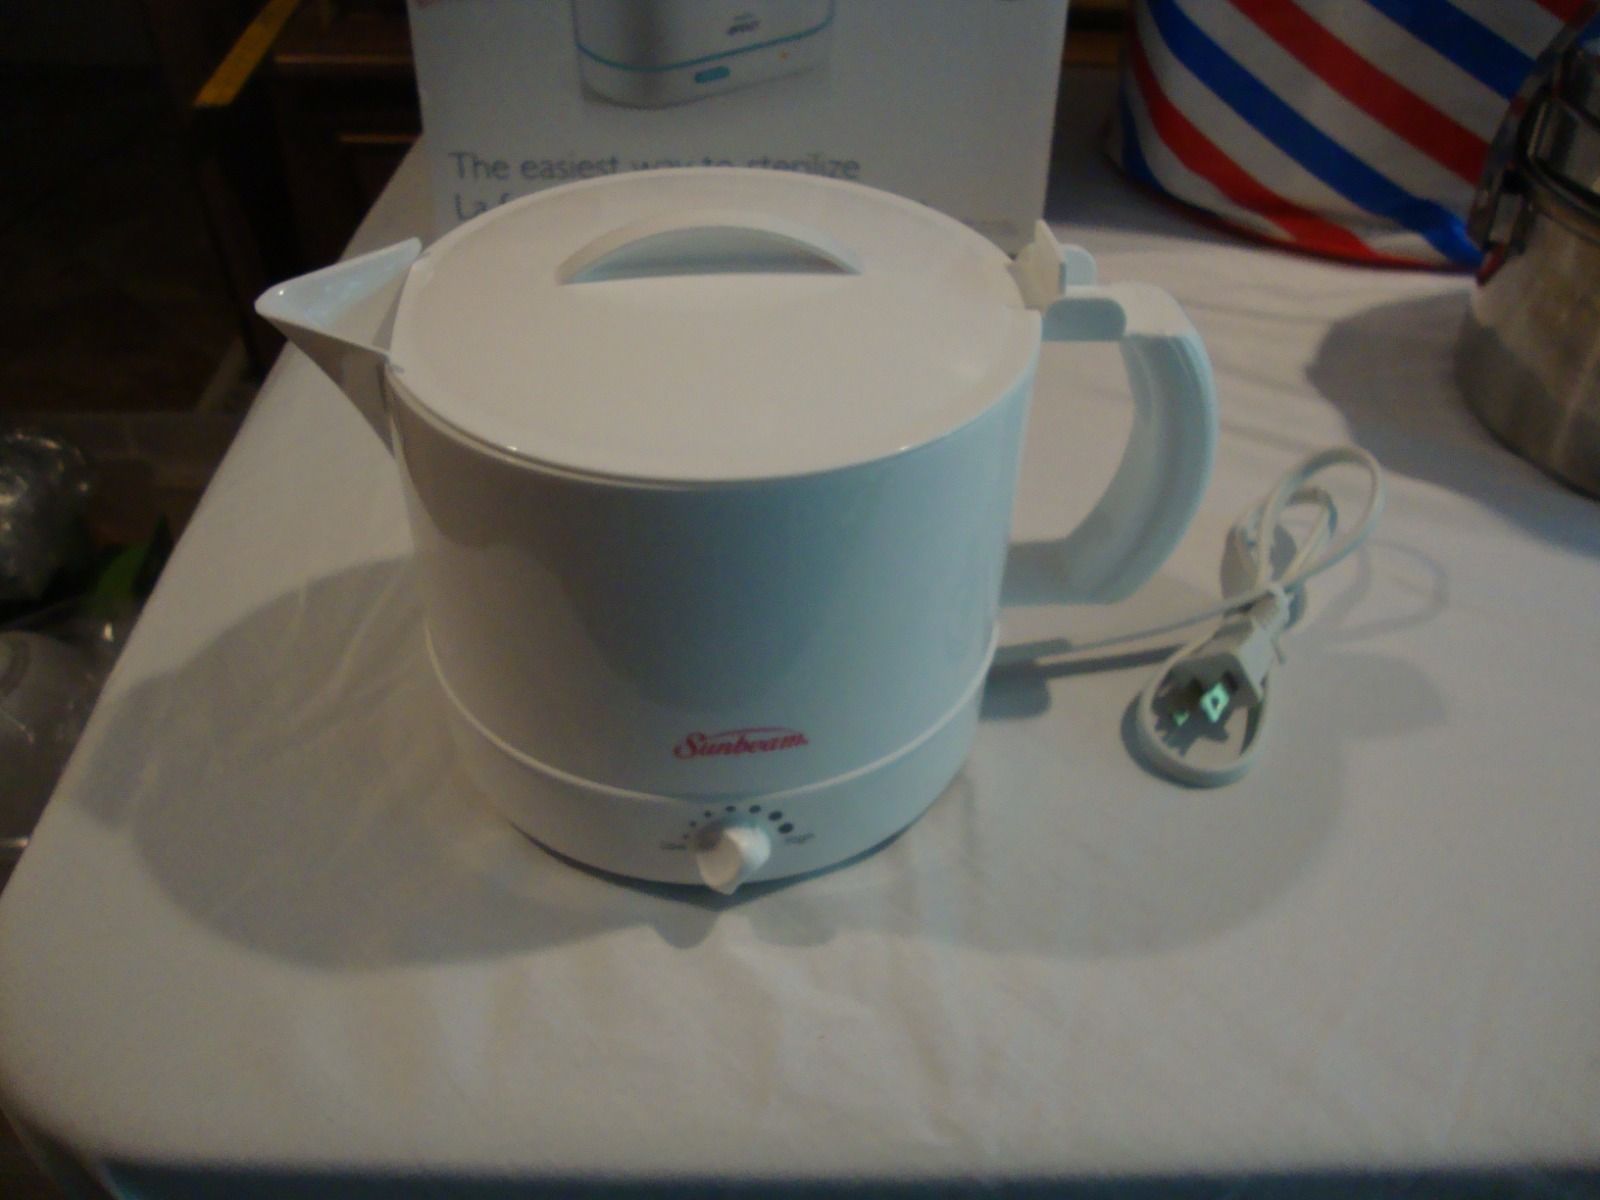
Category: kettle